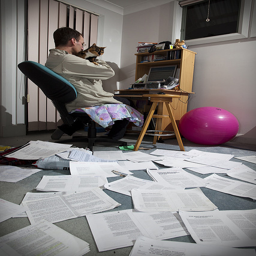
A man and his cat sit at a messy desk, surrounded by manuscript pages.
A man at his desk surrounded by papers, holds his cat
a woman and her cat sit at her computer desk
A man that is sitting down with a cat.
A man holding his cat in a room with papers spread out across the floor.